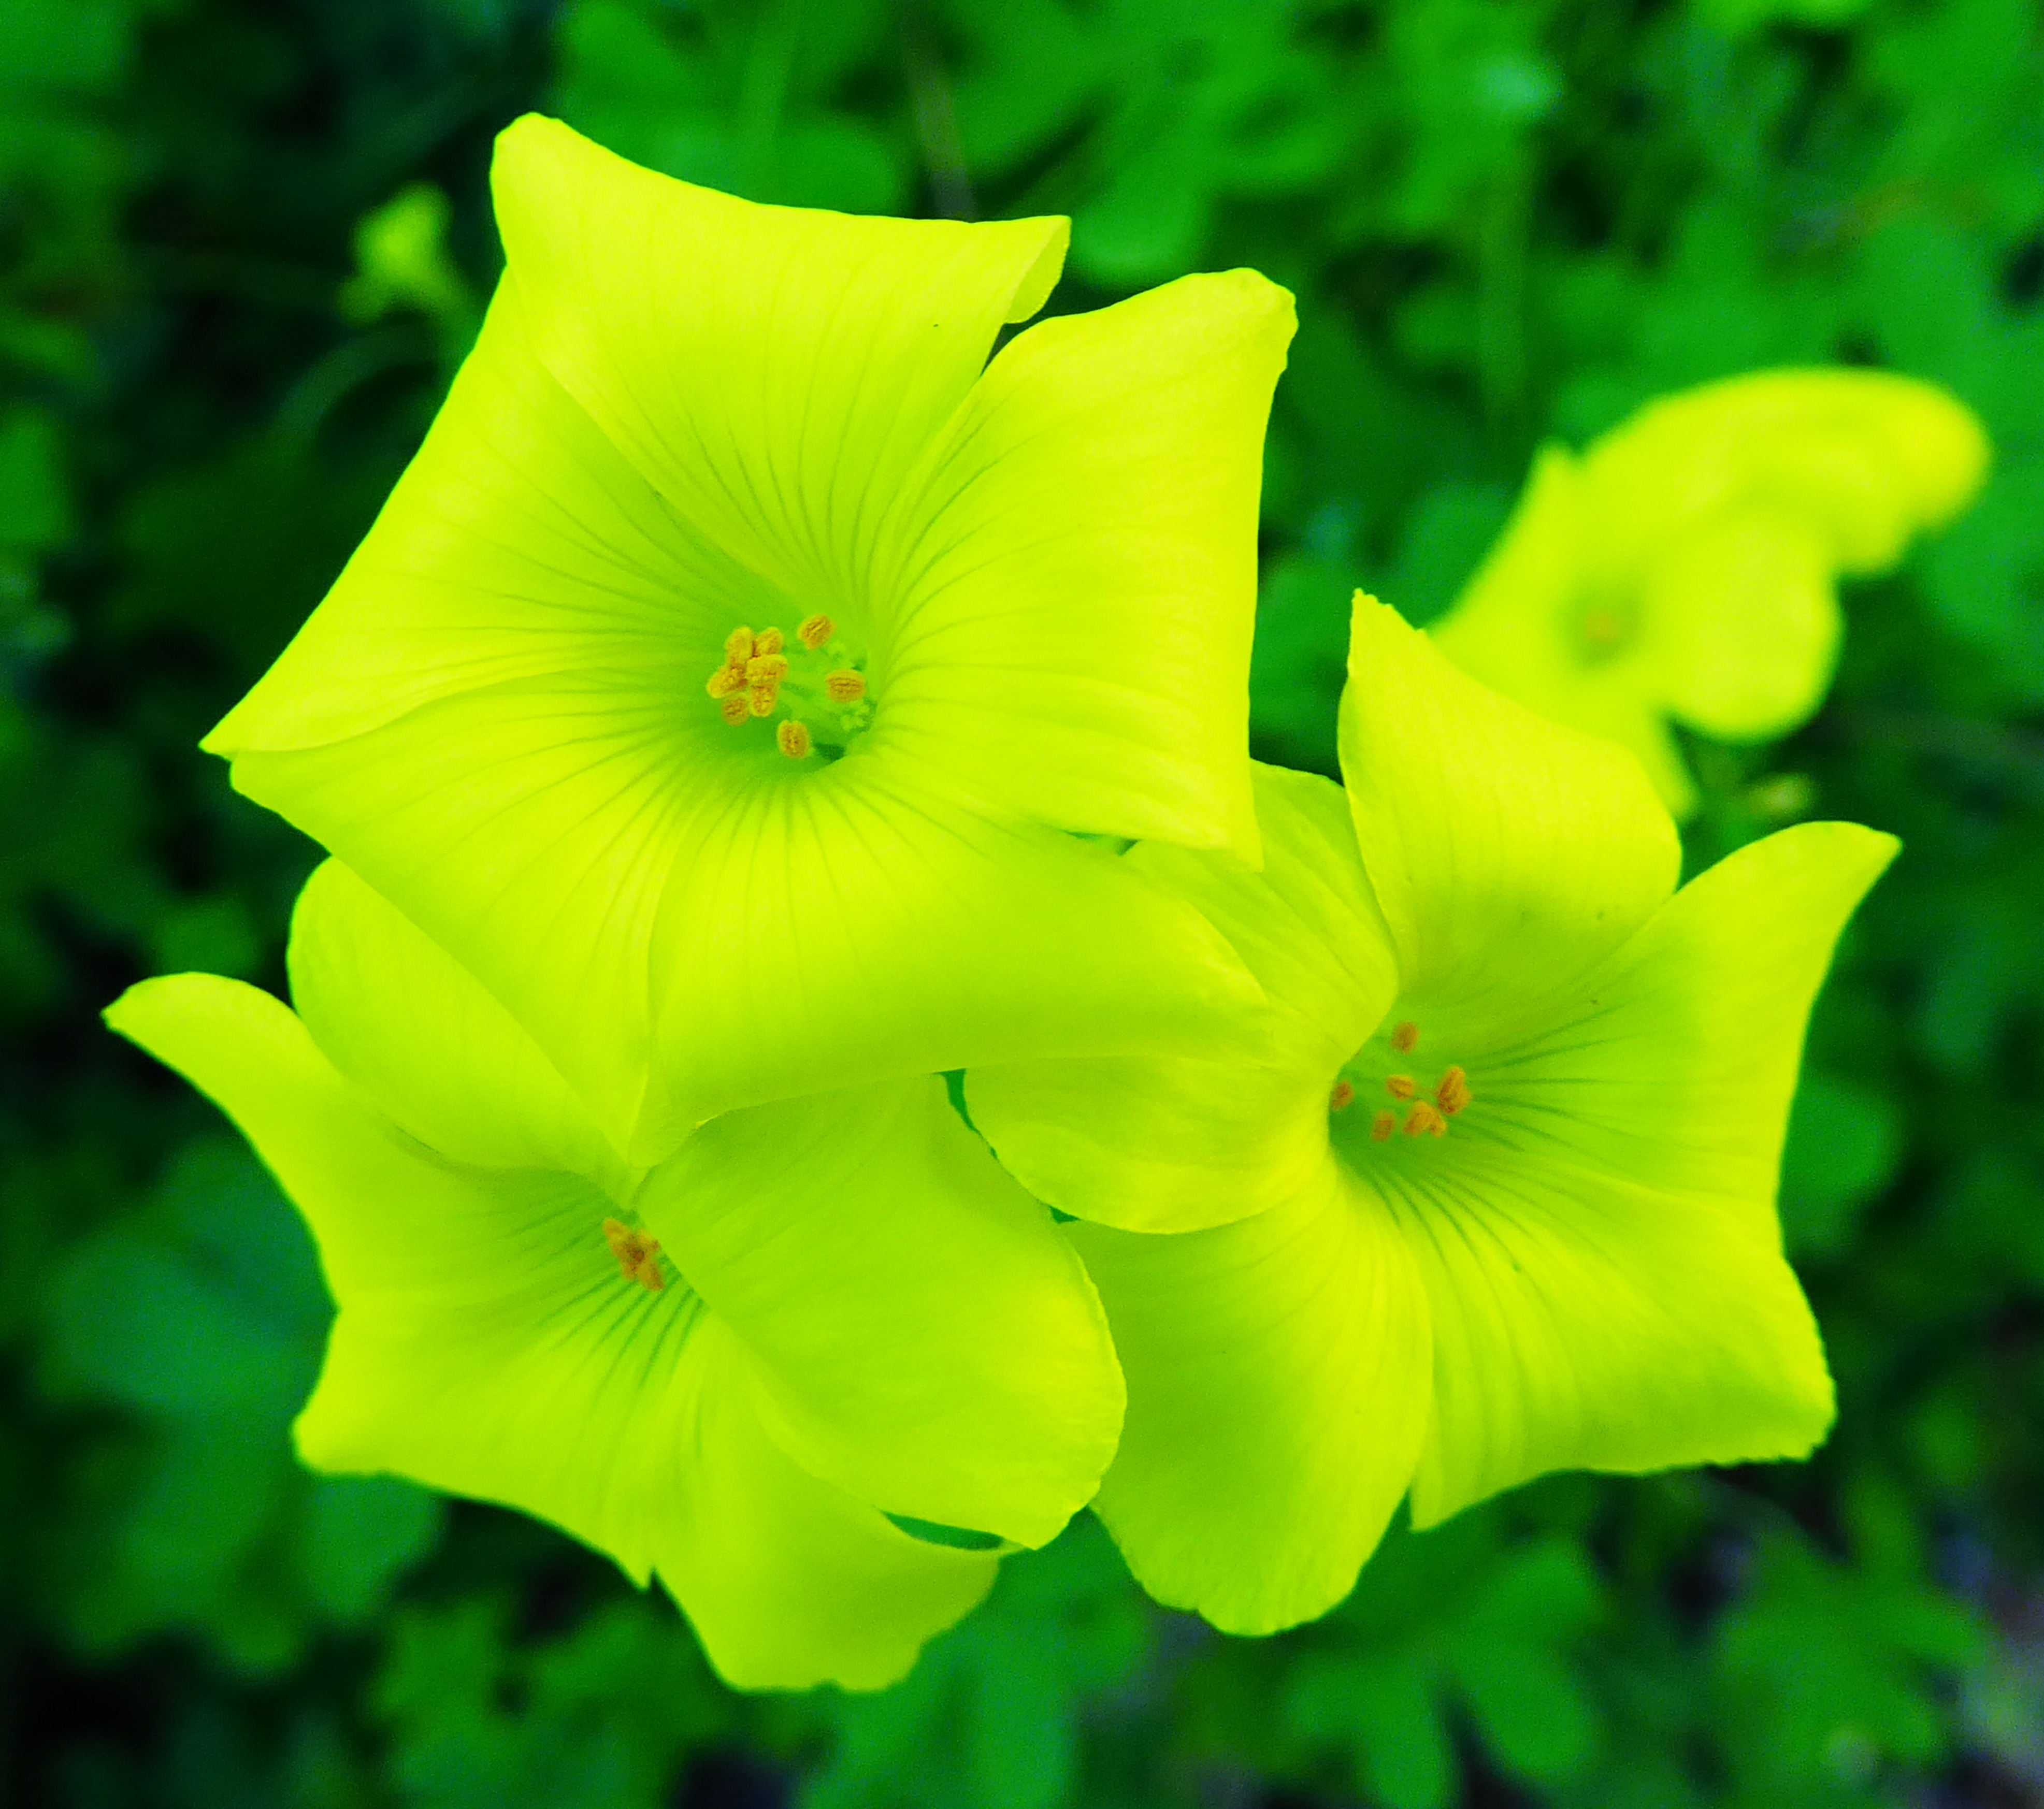
nature, blossom, plant, photography, leaf, flower, petal, bloom, floral, spring, green, color, fresh, botany, yellow, flora, wildflower, bright, yellow flowers, oxalis, macro photography, flowering plant, fragility, plant stem, land plant, lemon flower